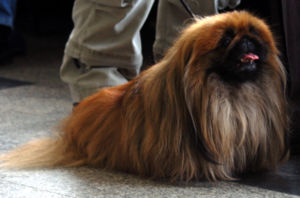
Selskabshund / Racer
Selskabshunde er en gruppe, der består af forskellige hunderacer, der hverken har fælles oprindelse eller arbejdsområde. Det er hunderacer som enten ikke længere bruges til det formål, som de oprindeligt blev avlet til, eller som traditionelt blev avlet til at skulle være deres ejere til underholdning. Med få undtagelser er selskabshunde små racer.